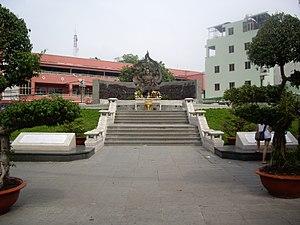
Le bouddhisme au Viêt Nam est principalement de la tradition du Mahayana. Il s'est installé au Viêt Nam dès le IIIᵉ ou IIᵉ siècle avant notre ère, provenant de l'Asie du Sud ou de la Chine dans le Iᵉʳ ou IIᵉ siècle de notre ère. Le bouddhisme vietnamien a eu une relation syncrétique avec certains éléments du Taoïsme, de la religion traditionnelle chinoise et de la religion populaire vietnamienne. En 2014, il concernait 12,2 % de la population dans l'ensemble de ses obédiences ou 13,6 % si l'on y intègre Hòa Hảo.